S-Bahn

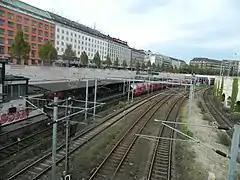
Vesterport station is located below street level, but is not under ground. Other trains do not stop here, solely S-trains. Compare with picture of Berlin's S-Bahn above. Same concept.

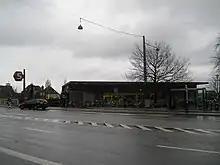
Svanemøllen Station, main entrance

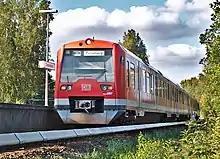
The Hamburg S-Bahn third rail system

The "S" stood for "station". Just before the opening of the first line in the Copenhagen S-train network, the newspaper "Politiken" on 17 February 1934 held a competition about the name, which in Danish became known as "Den elektriske enquete" or "The electrical survey" (as the Copenhagen S-trains would become the first electrical railways in Denmark). But since an "S" already was put up at all the stations, weeks before the survey, the result became "S-tog" which means "S-train". This was also just a few years after the S-trains had opened in Berlin and Hamburg. Today the Copenhagen S-trains uses six lines and serves 86 stations, 32 of them are located inside the (quite tiny) municipality borders. Each line uses 6 t.p.h (trains per hour) in each direction, with exception of the (yellow) F-line. The F-line has departures in each direction every five minutes, or 12 t.p.h. service .